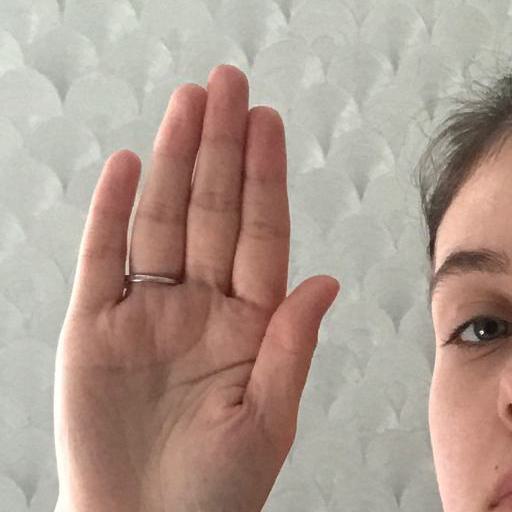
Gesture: stop